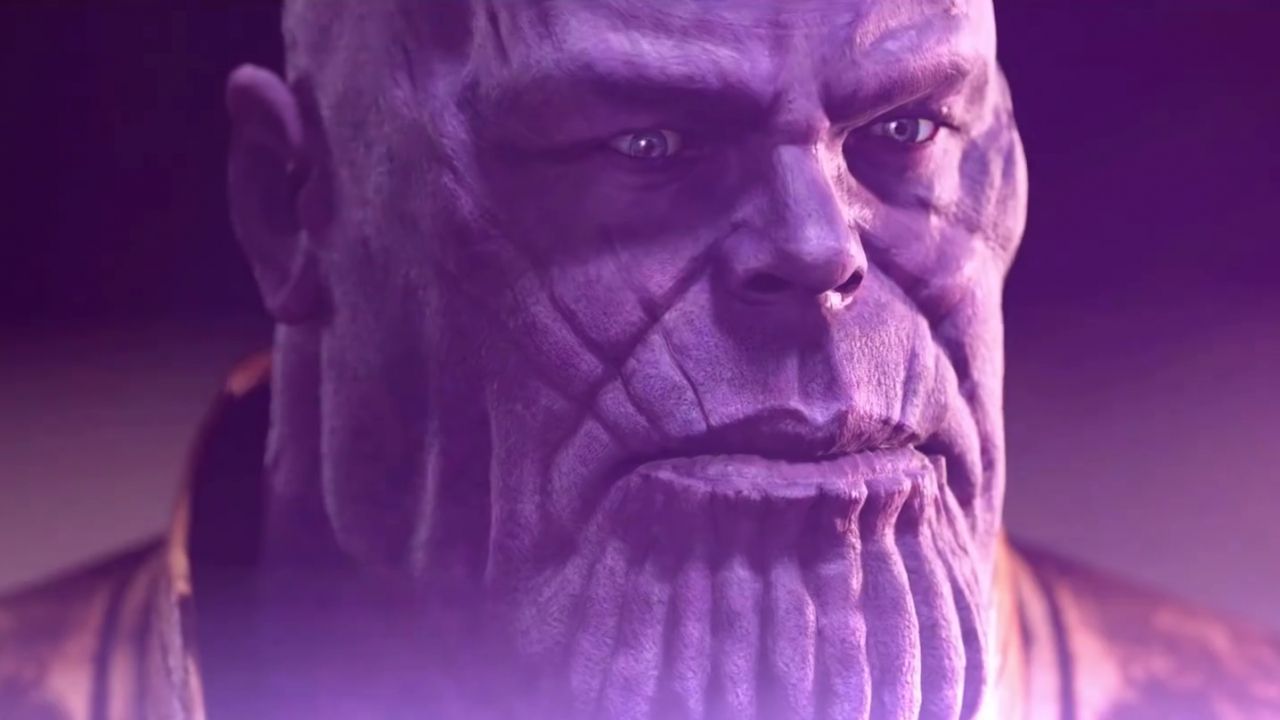
Gender: men